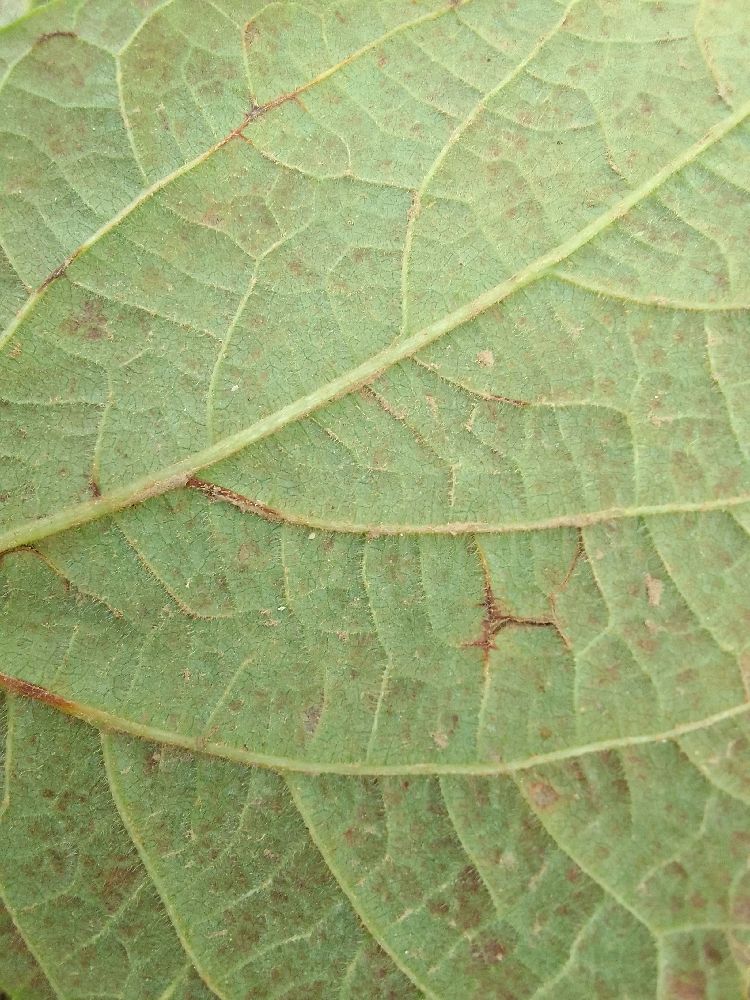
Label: anthracnose